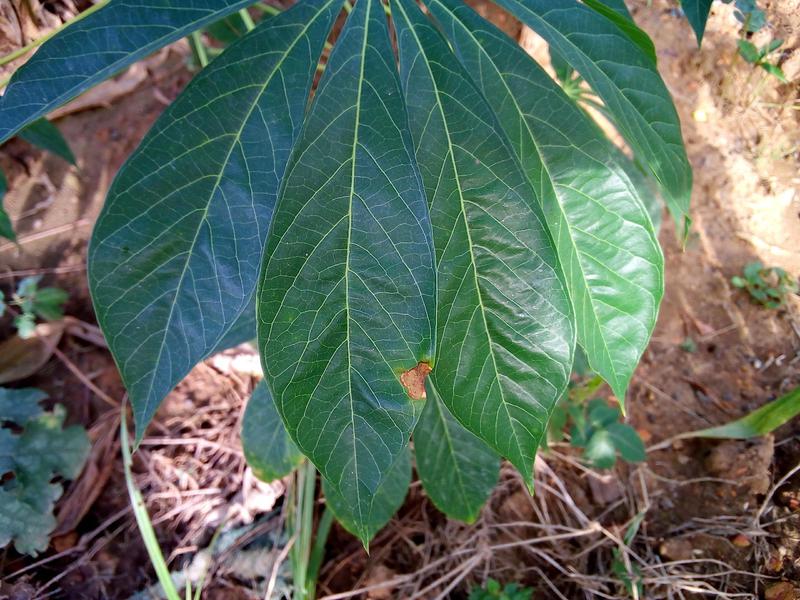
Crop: cassava
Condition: healthy